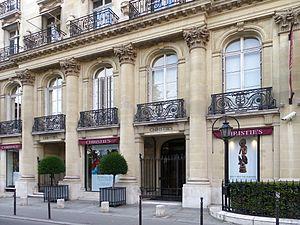
Siège de la maison de ventes aux enchères Christie's France au 9 avenue Matignon à Paris
L’avenue Matignon est une voie du 8ᵉ arrondissement de Paris.